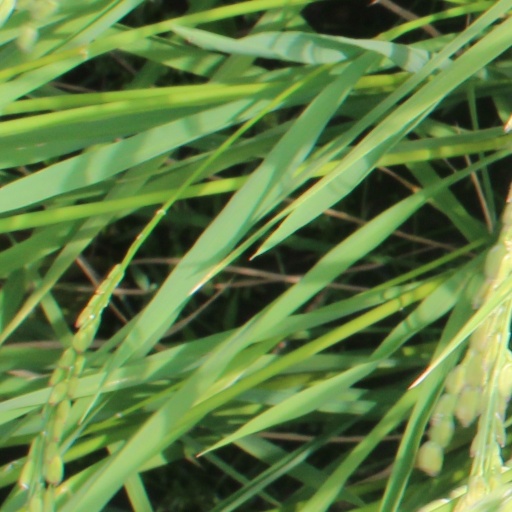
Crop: rice